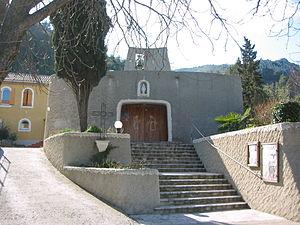
Église de Saint-Savournin, Bouches-du-Rhône, France. Photo prise le 1 mars 2006. Auteur
Saint-Savournin est une commune française de 3 393 habitants, située dans le département des Bouches-du-Rhône en région Provence-Alpes-Côte d'Azur. Elle se situe à l'extrémité orientale du massif de l'Étoile entre Cadolive et Mimet. Ses habitants sont appelés les Saint-Savournicains, Saint-Savournicaines.